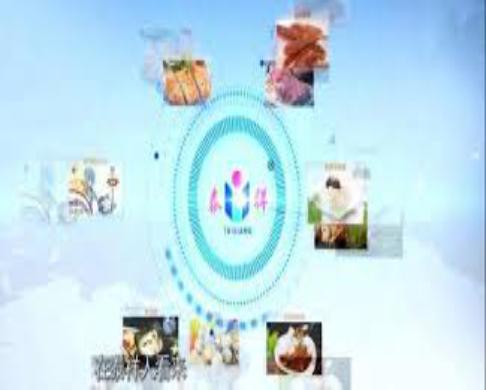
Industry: Food